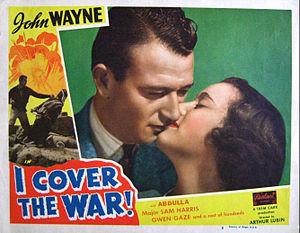
Chasseurs d'images est un film américain réalisé par Arthur Lubin, sorti en 1937.